Flatbush

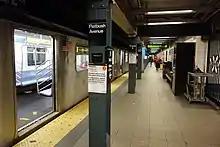
Flatbush Avenue station

Well-known institutions within Flatbush include Erasmus Hall High School, the Parade Ground, the Flatbush Dutch Reformed Church, and Brooklyn College. The Kings Theatre, listed on the National Register of Historic Places, operated from 1929 to 1977; it reopened as a live show venue in February 2015 after extensive renovations.